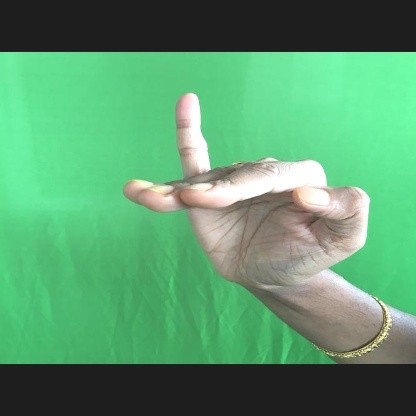
Mudra: Hamsapaksha